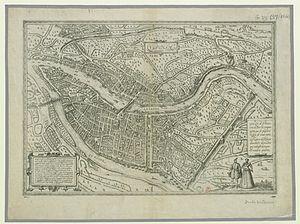
Lugdunum (Lyon) en 1572.
L’histoire urbaine de Lyon permet de retracer les formes que prend l’occupation humaine du site au cours de l'histoire de la ville.
Le quai Saint-Vincent est une voie située sur la rive gauche de la Saône dans le 1ᵉʳ arrondissement de Lyon, en France.
La Renaissance à Lyon concerne l'histoire de la cité lyonnaise durant la Renaissance.
Le plan scénographique de Lyon est un plan de la ville de Lyon réalisé au milieu de la Renaissance par un auteur inconnu. Il est tiré d'une gravure sur cuivre en taille douce. L'original est conservé aux archives municipales de Lyon. Il a été réalisé vers 1550 : de nombreux documents affirment qu'il date de 1553 ou de 1554, quand d'autres affirment qu'il date de 1540.
La rue Thomassin est une voie publique du 2ᵉ arrondissement de la ville de Lyon, en France.
La rue Confort est une rue du 2ᵉ arrondissement de la ville de Lyon.
La rue Bourgchanin était une ancienne rue de Lyon située sur des portions des actuelles rue de la Barre et rue Bellecordière.